Oedemera flavipes

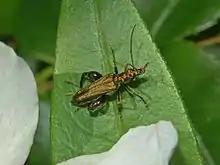
"Oedemera flavipes" – male

Their body is gray-green, dark green or coppery, while their forelegs are yellow (hence the Latin word "flavipes") or reddish. As in most "Oedemera" species, the hind femora of the male are very swollen, whereas in the female the femora are thin.